Teenage Renaissance! David

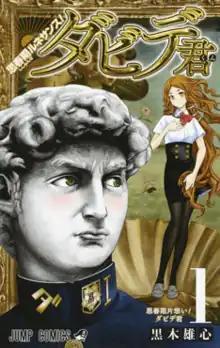
Cover of the first volume

is a Japanese manga series written and illustrated by Yushin Kuroki, serialized in Shueisha's manga magazine "Weekly Shōnen Jump" from September 2018 to May 2019, with its chapters collected in four volumes.